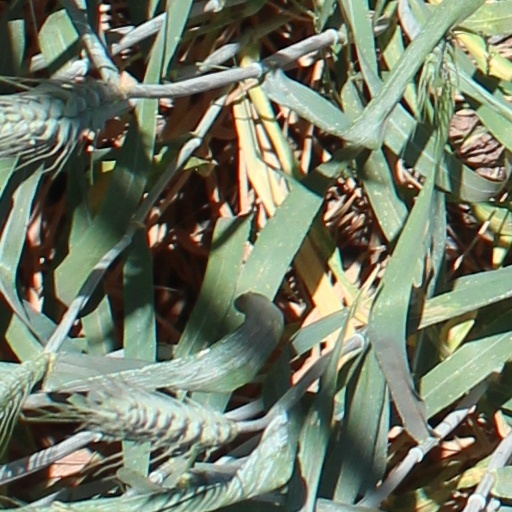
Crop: wheat